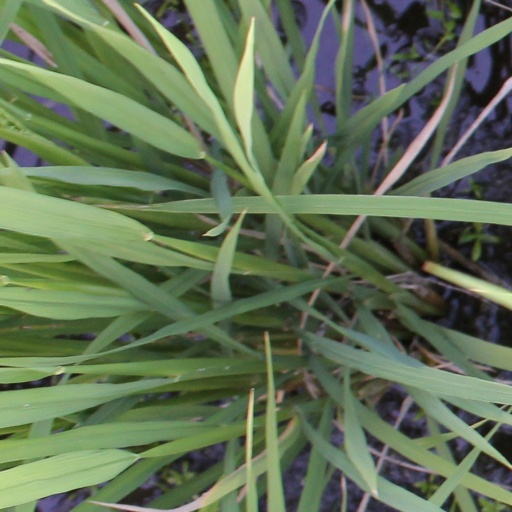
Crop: rice